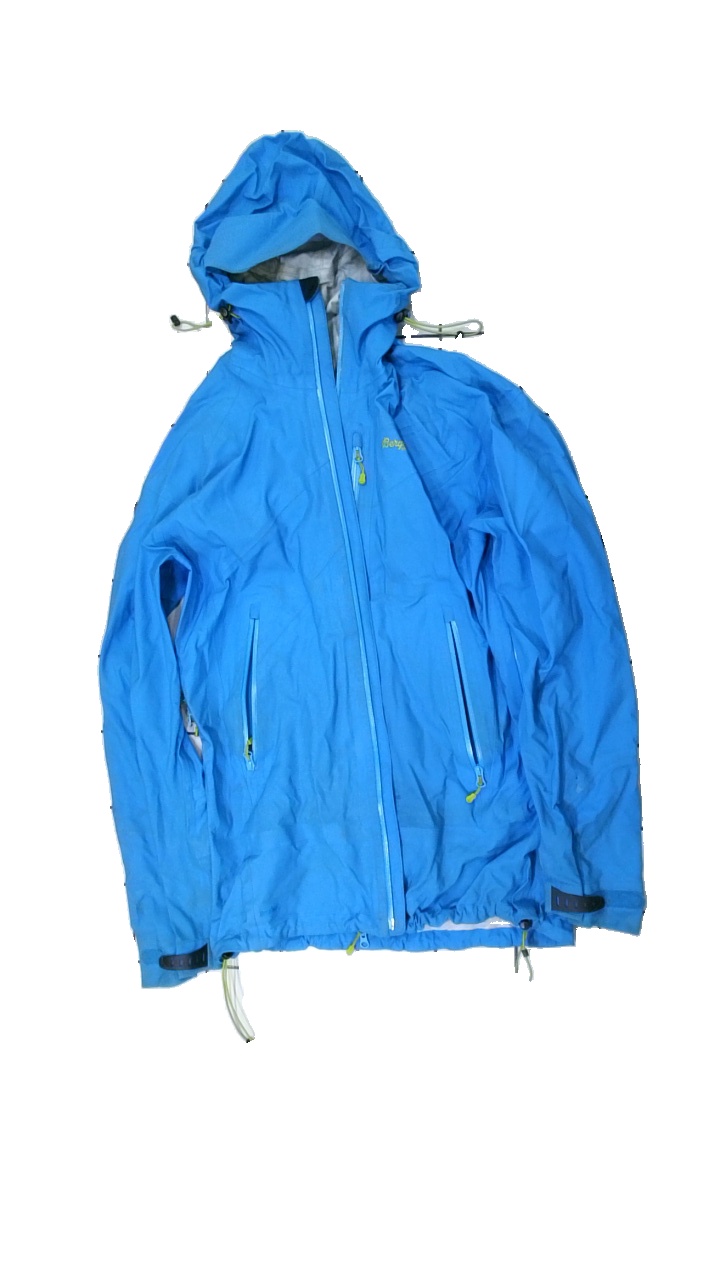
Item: Outerwear (Men)
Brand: Bergans
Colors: Turquoise
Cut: Regular
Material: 100% nylon
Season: All
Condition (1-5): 3
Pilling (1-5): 4
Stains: Major
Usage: Export
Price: <50